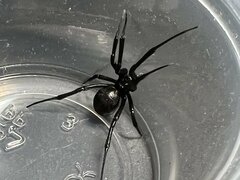
Species: Lactrodectus_hesperus